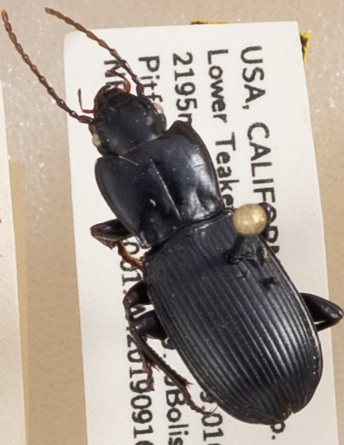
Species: Pterostichus serripes
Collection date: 2019-09-16
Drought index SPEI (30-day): -0.782
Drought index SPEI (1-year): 0.54
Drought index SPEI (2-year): -0.03